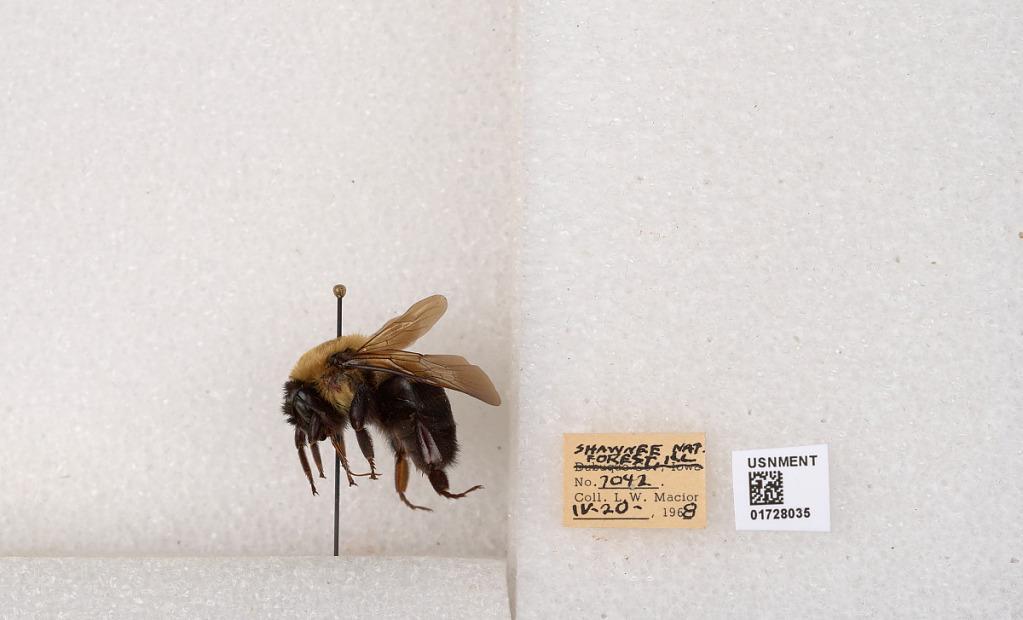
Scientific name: Bombus (Separatobombus) griseocollis (De Geer)
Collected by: L. Macior
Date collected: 1968-4-20
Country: United States
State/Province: Illinois
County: Johnson
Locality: Shawnee National Forest
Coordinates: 37.5114, -88.8011